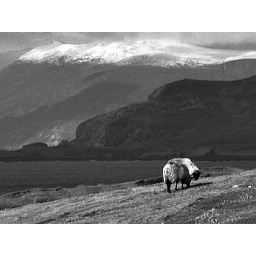
Blackface sheep graze among Achill's rugged landscape - Croaghaun mountain in distance